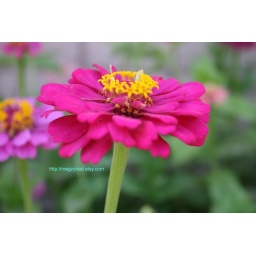
Profile of a hot pink zinnia flower in Tucson Arizona